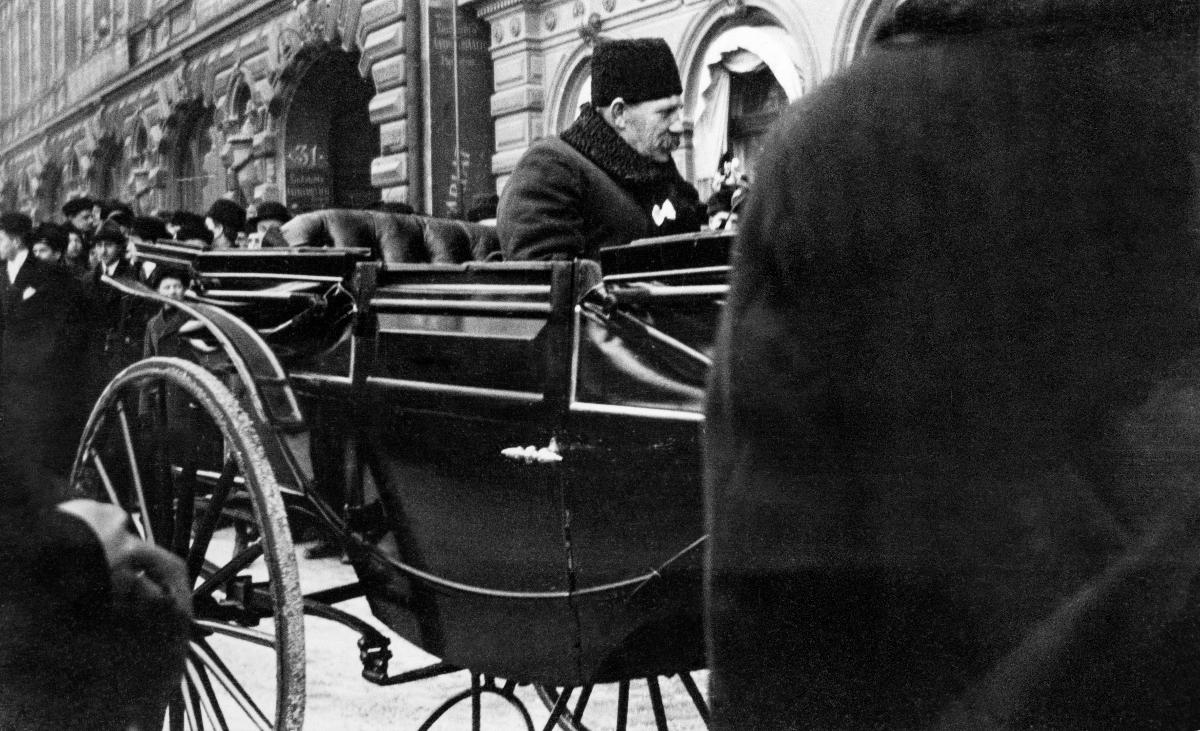
Asessori P.E. Svinhufvud palaa Siperiasta
Assessor P.E. Svinhufvud returns from Siberia
sisällön kuvaus: Hevosvaunut vievät asessori P. E. Svinhufvudin Kämpin hotelliin Helsingissä maaliskuussa 1917 hänen palattua vankeudesta Siperiassa. content description: Assessor P.E. Svinhufvud in Helsinki after returning from imprisonment in Siberia to Finland in March 1917.
Kuvaaja: Kivekäs, Matti, kuvaaja
Vuosi: 1917
Paikka: Suomi; Suomi, Uusimaa, Helsinki
Aiheet: Svinhufvud, Pehr Evind; henkilöt; politiikka; karkotus; persons; politics; expulsion (punishments); deportation; return; carriages; personer (individer); politik; förvisning